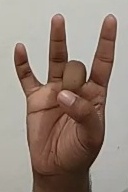
ASL sign: 8